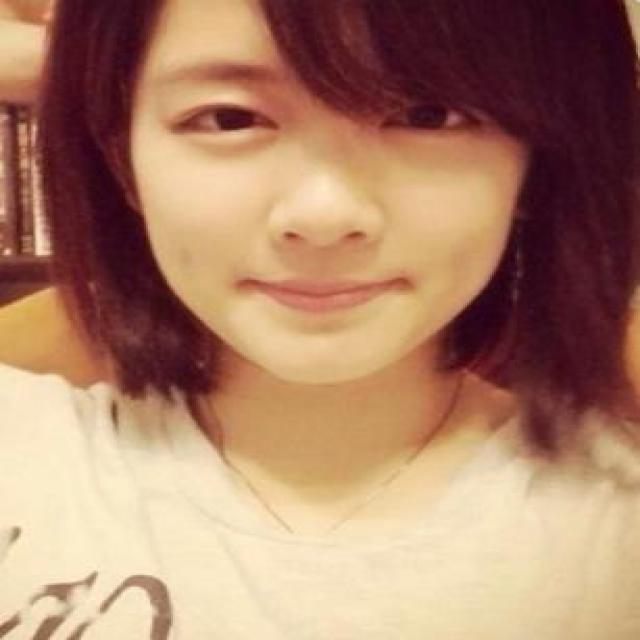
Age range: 21-44